National Museum of Archaeology, Bolivia

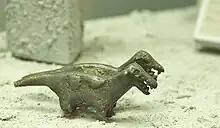
Exhibit of Pre-Columbian beasts made of gold in Bolivia's National Museum of Archaeology.

The national museum is part of the National Institute of Archaeology under the administrative jurisdiction of the Deputy Minister of Culture. It has more than 50,000 archaeological items which were found through research and excavation work. It represents the cultures of the eastern plains and of the western mountainous region. The cultural development of the Bolivian people, as it evolved over the past several centuries, is represented.